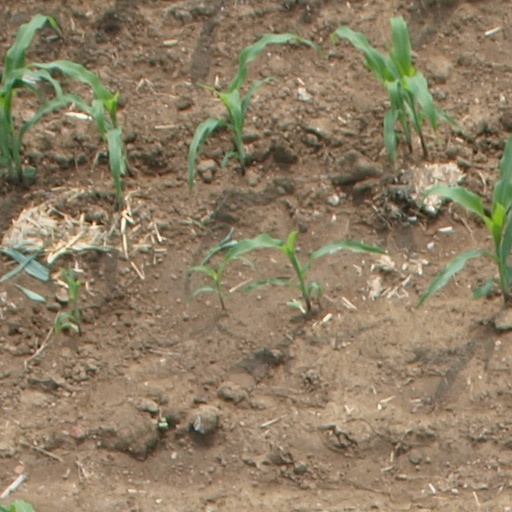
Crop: maize; corn